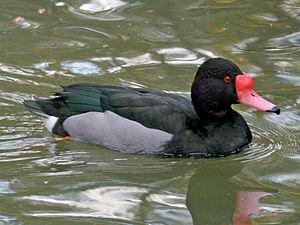
La Meseta du lac Strobel, en Patagonie argentine, est un plateau basaltique faisant partie du vaste plateau aride de Patagonie.
La province de Santa Cruz est une province de l'Argentine, qui se trouve en Patagonie, dans le sud du pays. Sa capitale est la ville de Río Gallegos.
Le parc national Perito Moreno, ou parc national Francisco P. Moreno, est un parc national situé dans la province de Santa Cruz en Patagonie en Argentine.